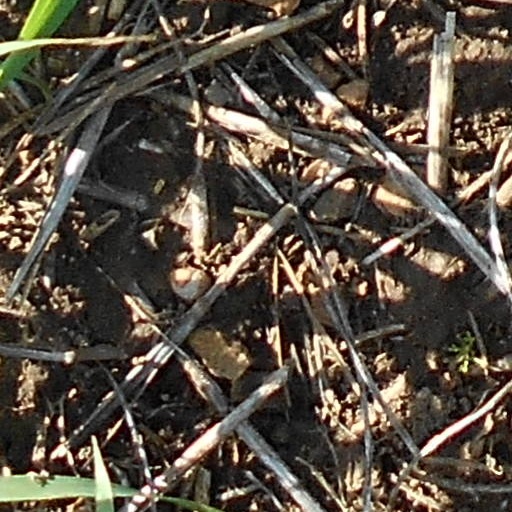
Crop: wheat